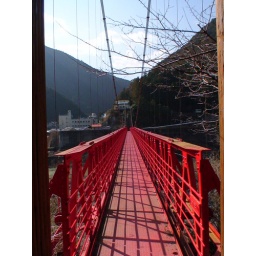
The red bridges are beautiful set against the blue water and green trees.